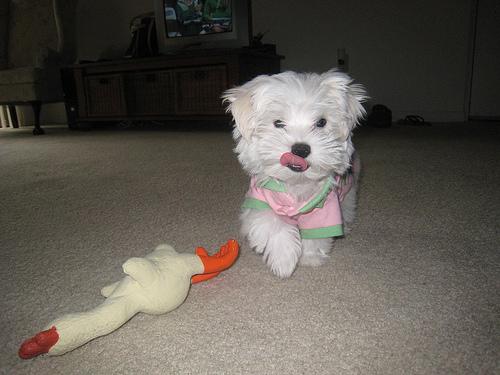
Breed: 249-n000101-Maltese_dog